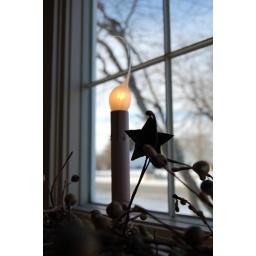
primitive candle in my window